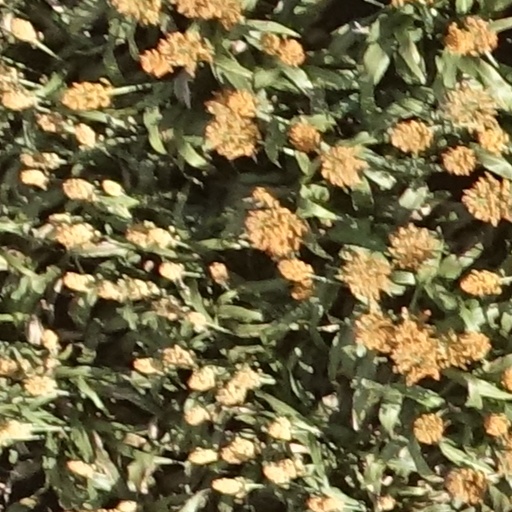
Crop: sorghum